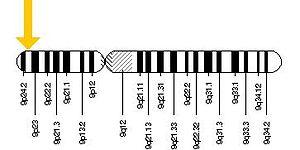
La Janus kinase 2 est une protéine de type tyrosine kinase impliquée dans plusieurs voies de signalisation cellulaire responsables principalement de la survie et de la prolifération cellulaire. JAK2 est liée aux récepteurs de la famille des cytokines. Des mutations au niveau du gène codant la protéine JAK2 sont impliquées dans l’apparition de certaines maladies myéloprolifératives.